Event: Nepal Earthquake
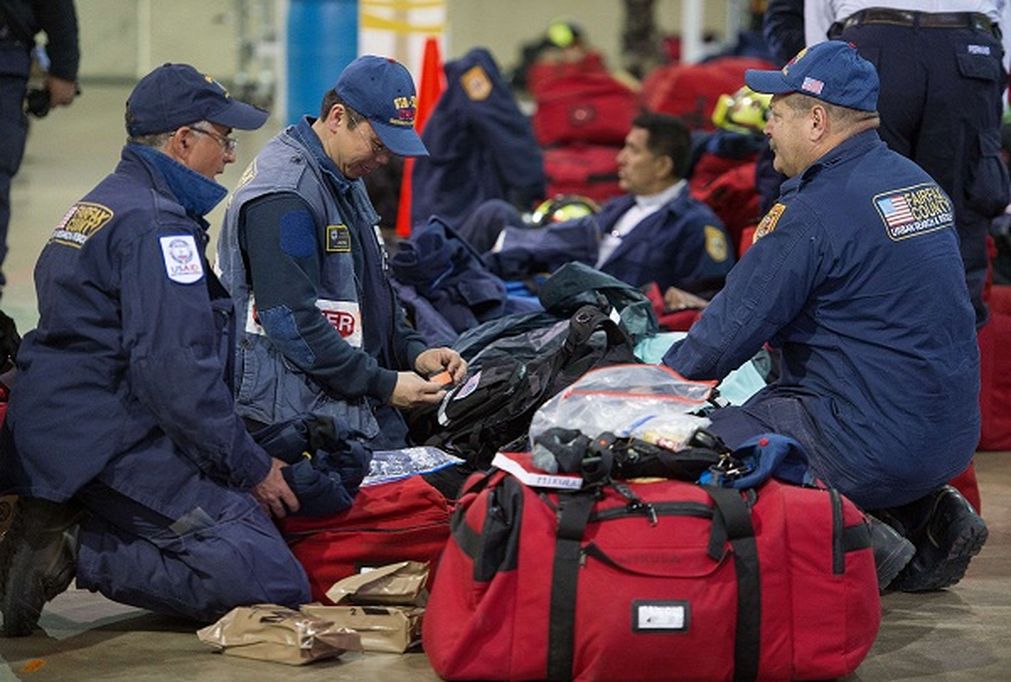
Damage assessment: no_damage